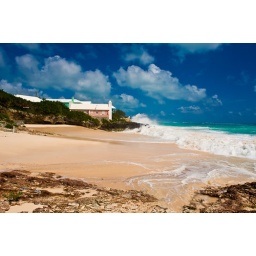
Right on the water of South Shore, this house will soon be battered by Hurricane Igor.